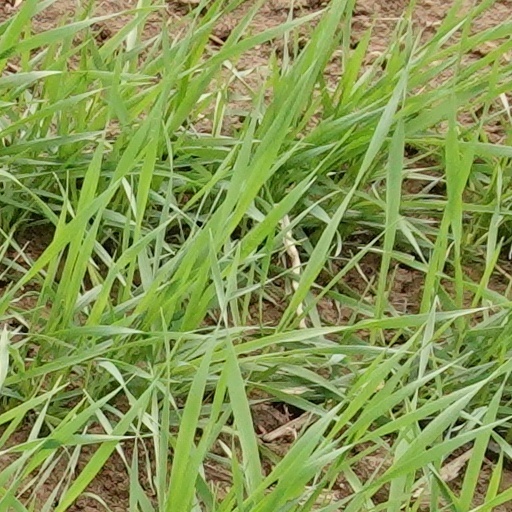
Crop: wheat